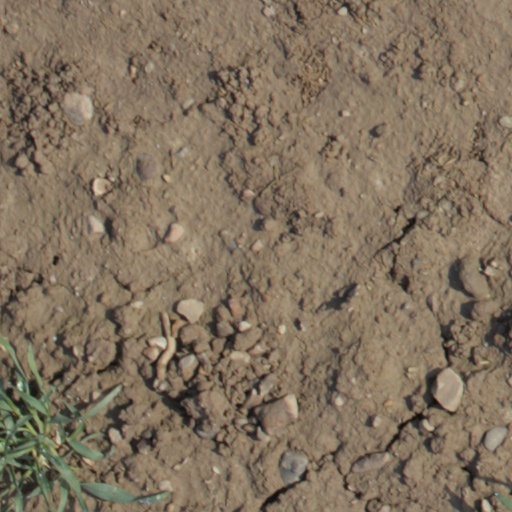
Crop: wheat